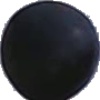
Label: Grape Blue 1